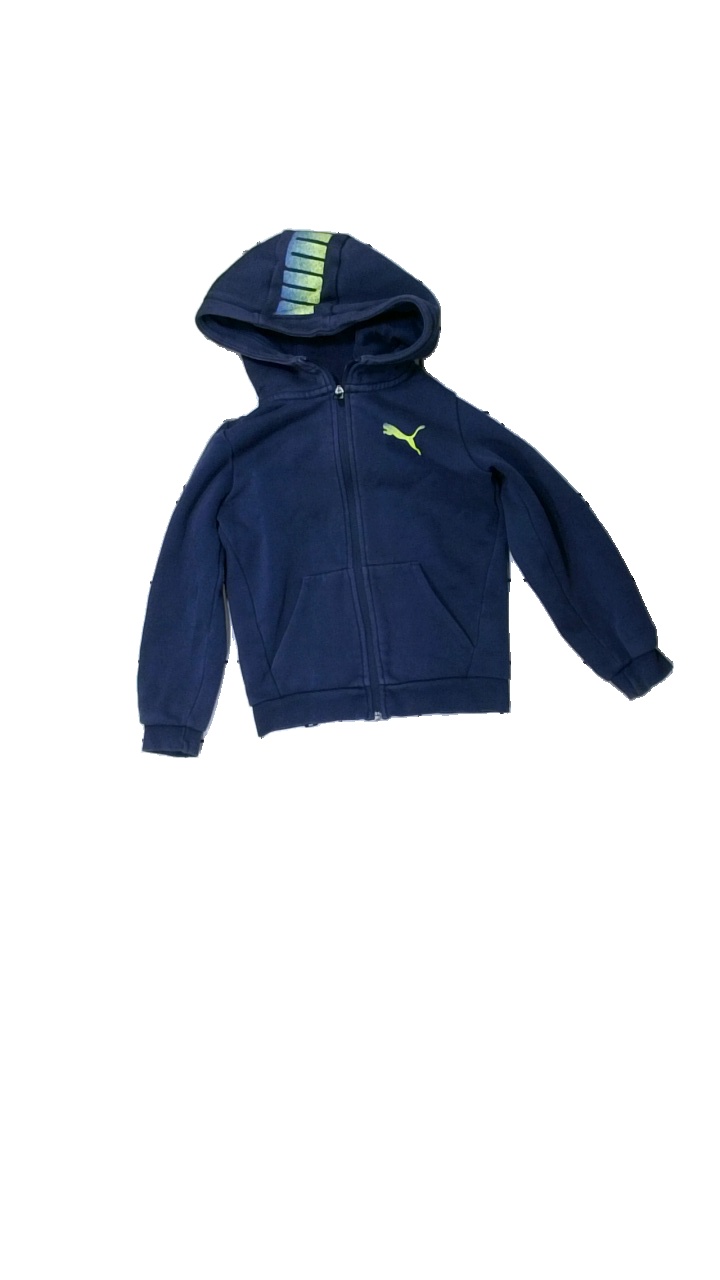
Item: Hoodie (Children)
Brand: Puma
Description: Blue hoodie with zipper and logo print
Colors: Blue
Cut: Regular
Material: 79% Cotton 21% Polyester
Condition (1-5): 3
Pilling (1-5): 5
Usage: Reuse
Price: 100-150